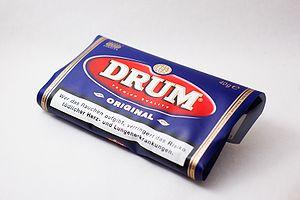
Drum est une marque de tabac à rouler néerlandaise appartenant au groupe Imperial Tobacco en Europe, et à Republic Tobacco aux États-Unis.